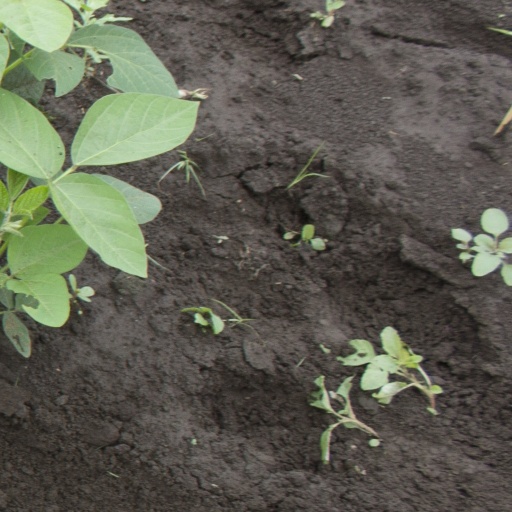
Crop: soybean